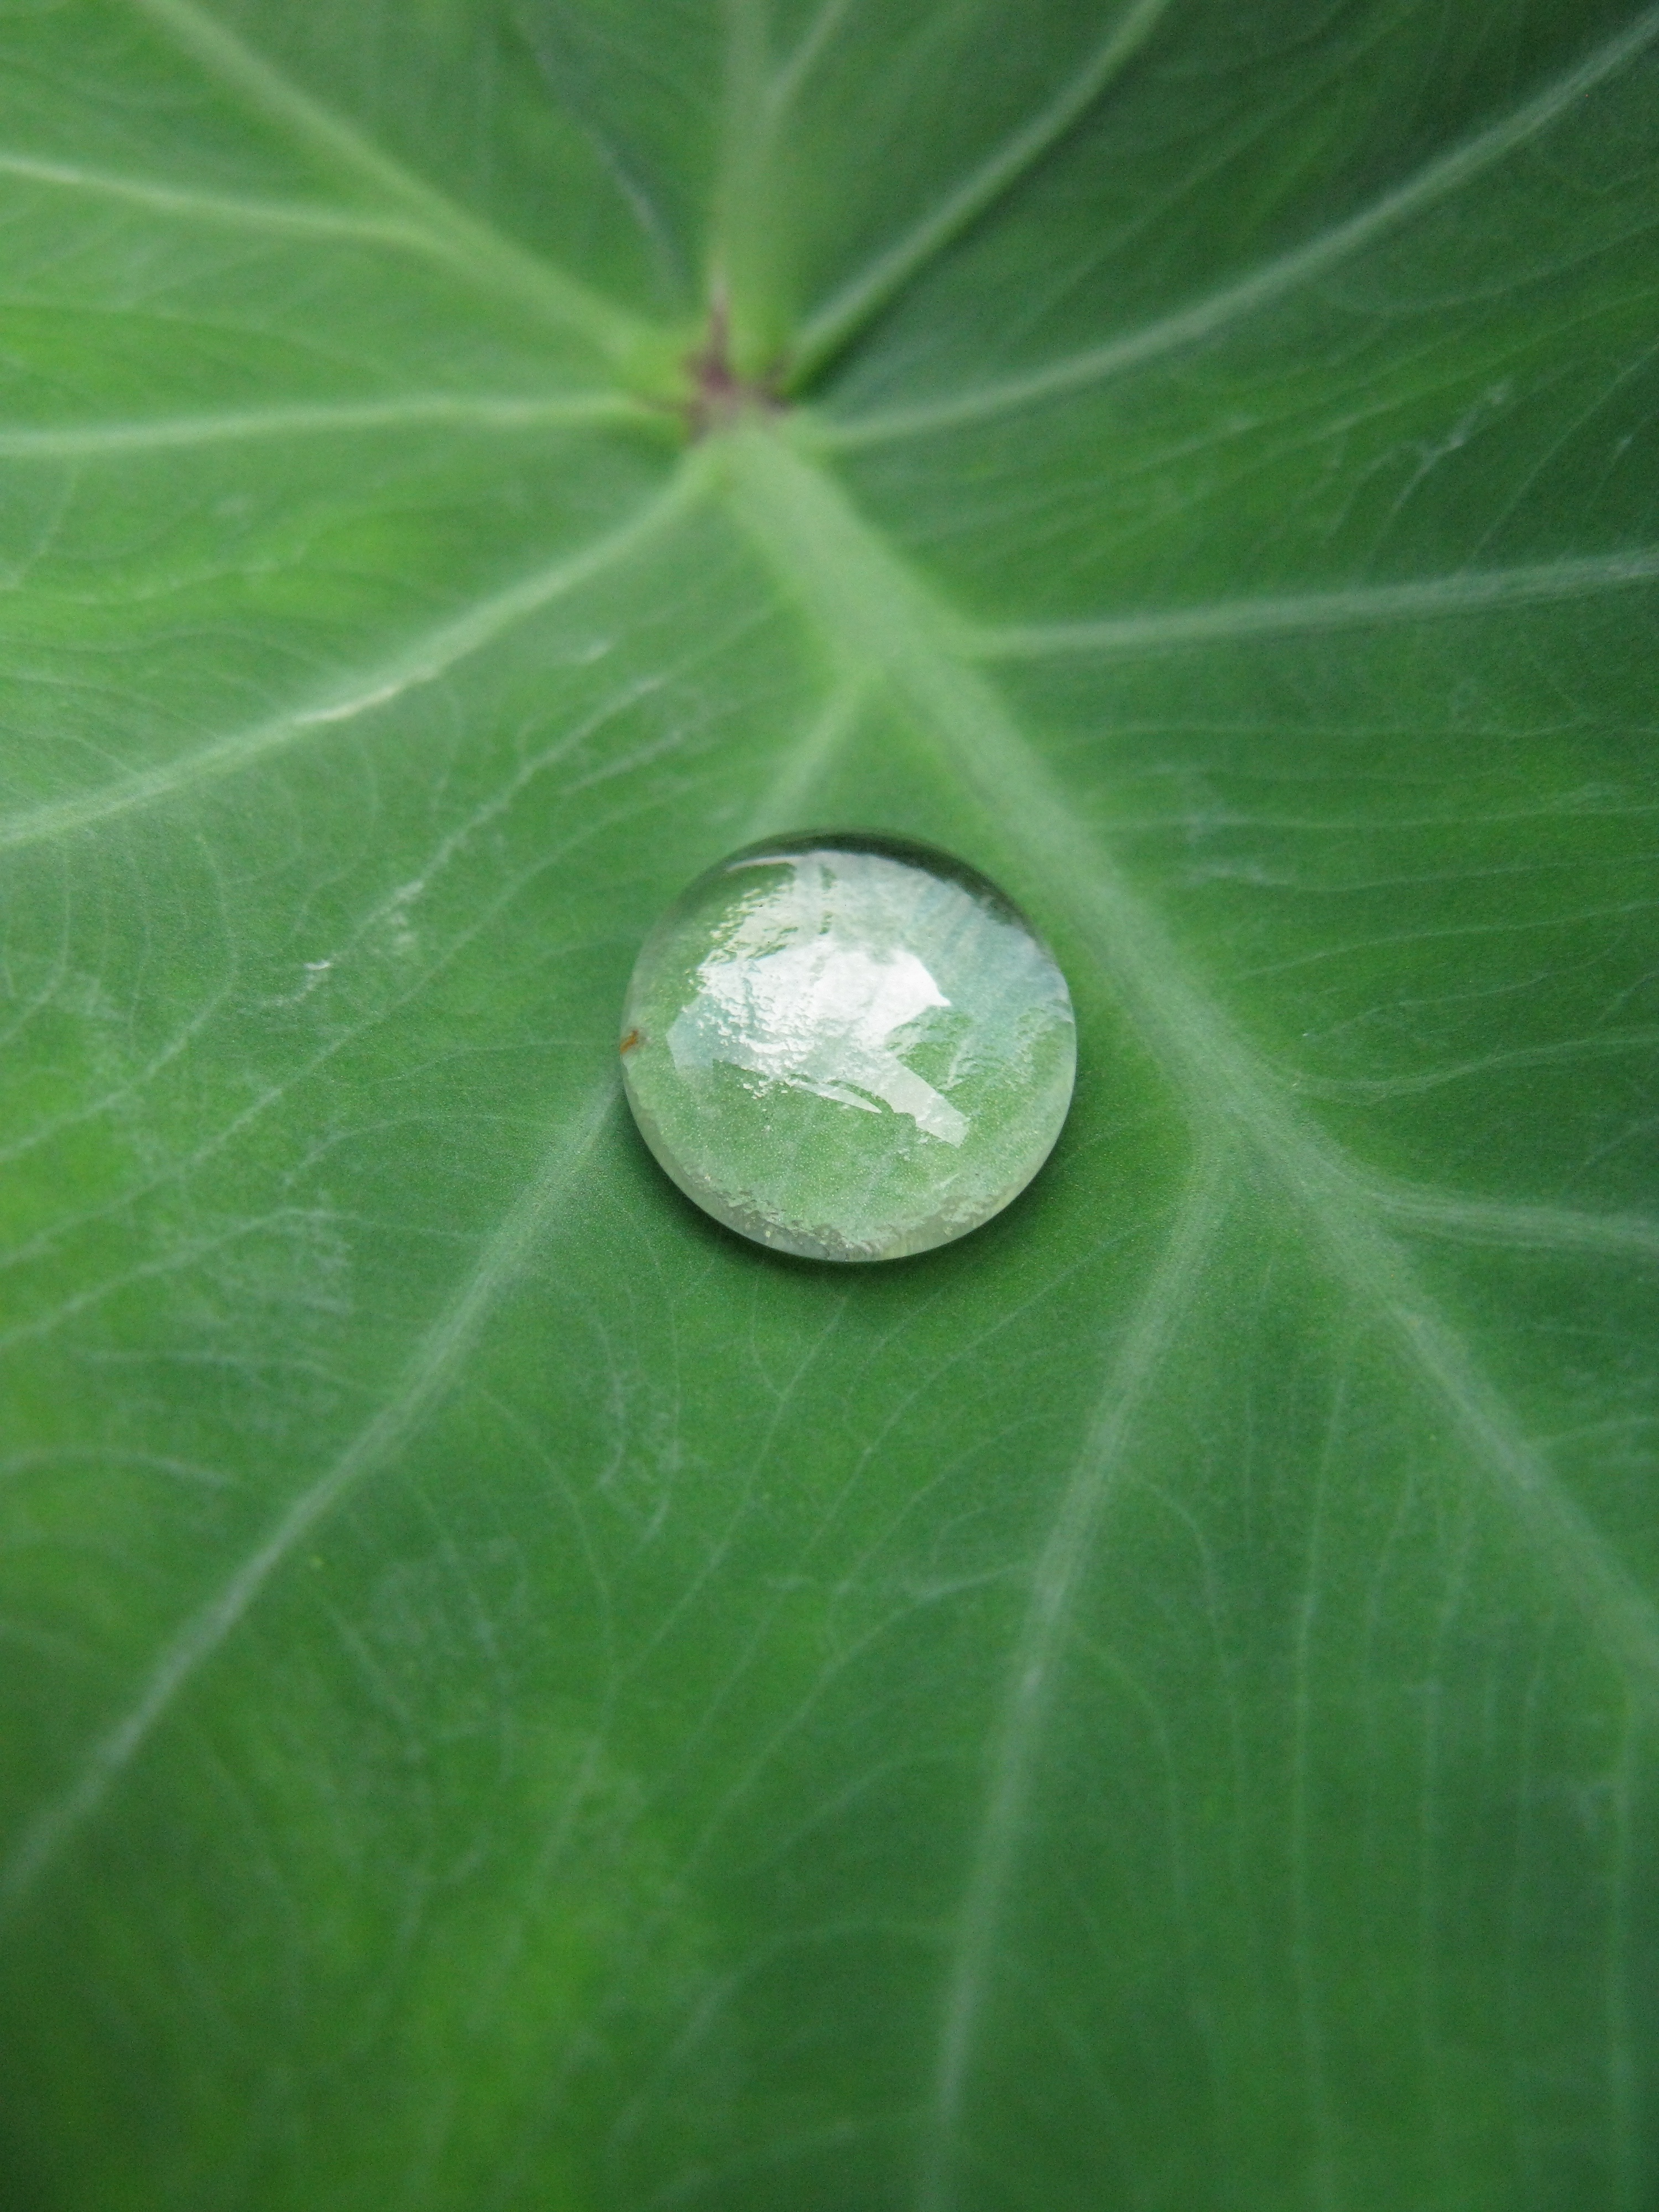
water, nature, drop, dew, plant, water drop, leaf, flower, environment, green, natural, fresh, botany, flora, close up, moisture, macro photography, plant stem